Gerd Brantenberg

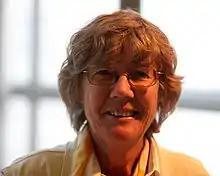
Gerd Brantenberg in Stavanger kulturhus 2009

Gerd Mjøen Brantenberg (born October 27, 1941) is a Norwegian author, teacher, and feminist writer.